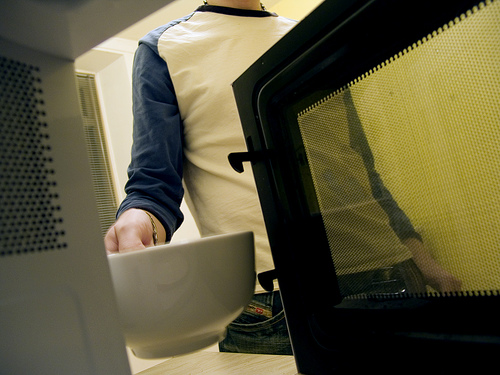
user: Given an image and a question. Answer the question in a short answer. Question: What is the man putting in the microwave? Short Answer:
assistant: bowl